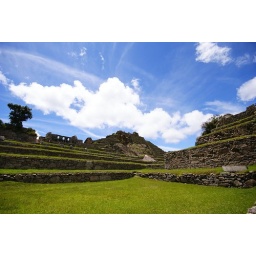
Machu Picchu: under the blue sky